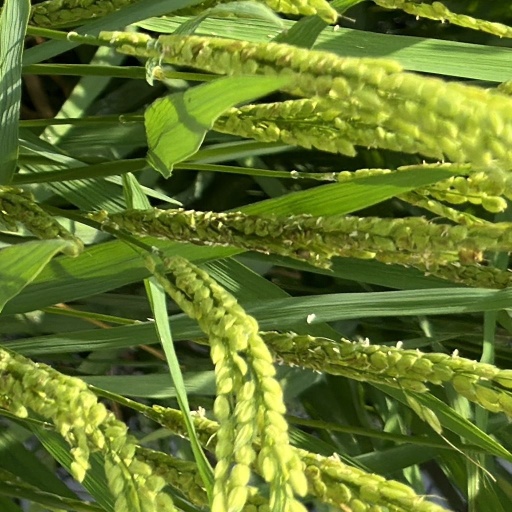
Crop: rice